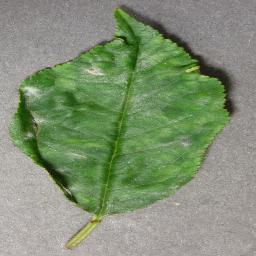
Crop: cherry
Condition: (including_sour)_powdery_mildew